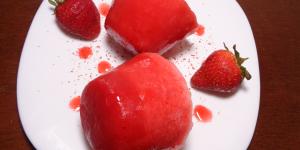
chamoyada de fresa